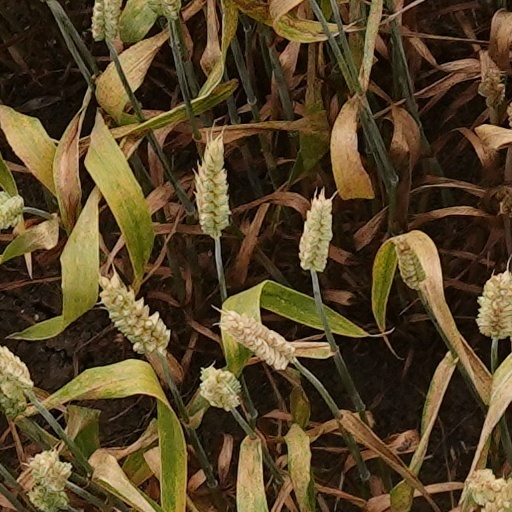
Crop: wheat